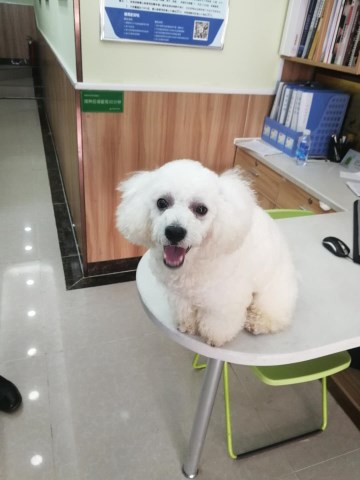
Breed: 3083-n000117-Bichon_Frise